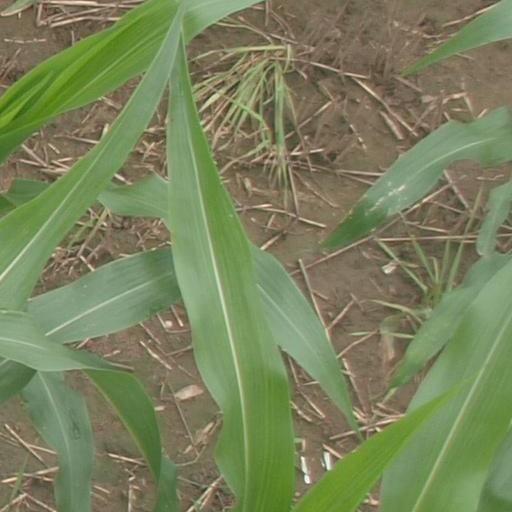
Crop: maize; corn